Question: Please indicate a possible affordance area of baseball bat that can be used for holding
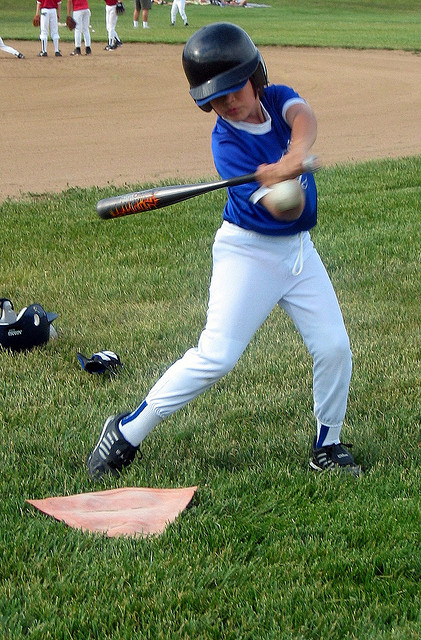
Answer: [245.136, 153.775, 319.646, 181.226]